Dorothy L. Sayers

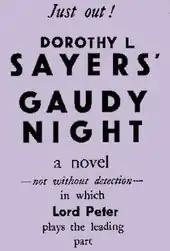
Book cover with name of book and author and description of the book as "A novel—not without detection—in which Lord Peter plays the leading part"

Over the following two years Sayers published two Wimsey novels (neither featuring Harriet Vane)—"Murder Must Advertise" (1933) and "The Nine Tailors" (1934)—and a collection of short stories, "Hangman's Holiday", featuring not only the patrician Wimsey but also a proletarian salesman and solver of mysteries, Montague Egg. She edited a third and final volume of "Great Short Stories of Detection, Mystery and Horror" and began reviewing crime novels for "The Sunday Times". Her reviews covered works by most of her important contemporaries, including her fellow "Queens of Crime" of the Golden Age of Detective Fiction—Christie and Margery Allingham. Kenney comments that much of Sayers's thinking on the mystery novel and literature generally can be gleaned from her reviews, which reveal much about her attitude to art. She expected authors to write excellent prose and to avoid situations and plot devices already used by other writers.